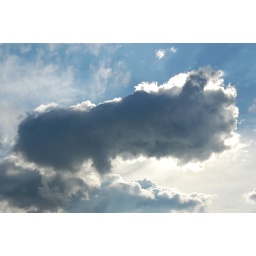
Just sitting in the car &amp;amp; thought this sky looks mean